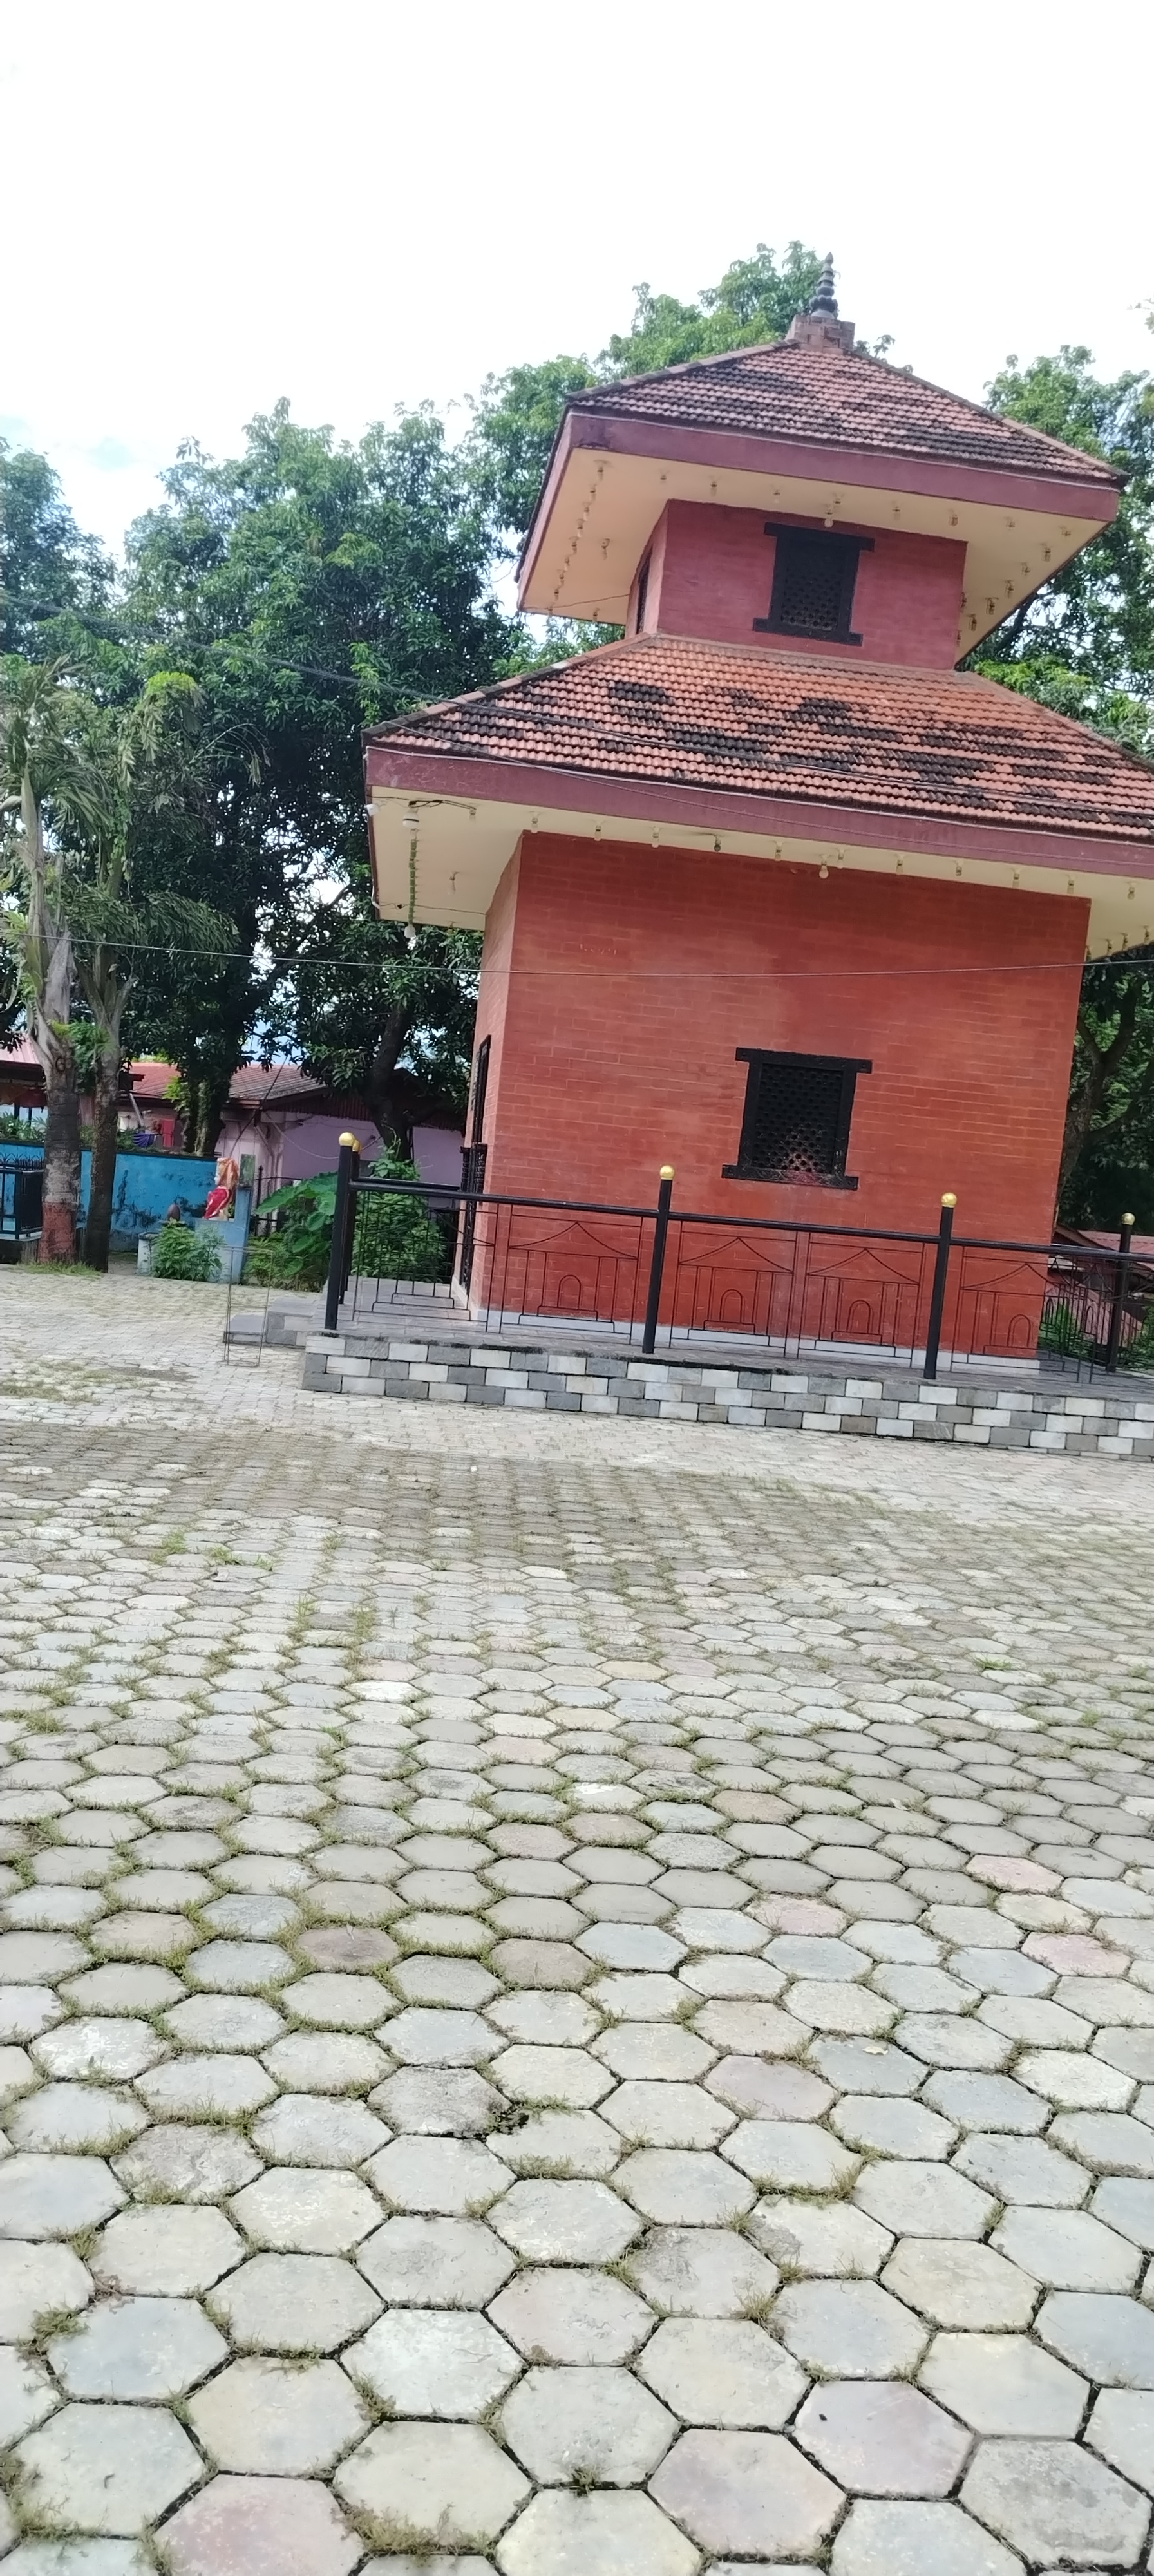
Heritage site: MahaKaleshwor_Shiva_Temple